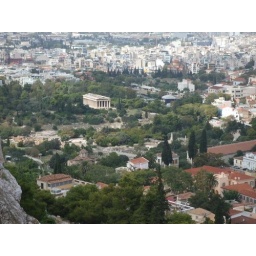
Athens, Greece. Acropolis. Ancient market building in center distance.